Aloo Jal Chibber

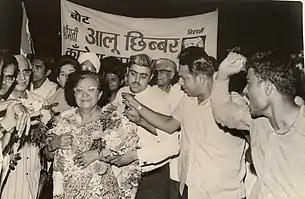
Aloo Chibber victory.

She was also a member of the Government of India High Power Panel on Minorities, Schedule Castes & Scheduled Tribe & other Weaker Sections. Due to great wisdom and experience, she was made Chairperson of the Maharashtra State Social Welfare Advisory Board. She was a Senate Member of the University of Mumbai.